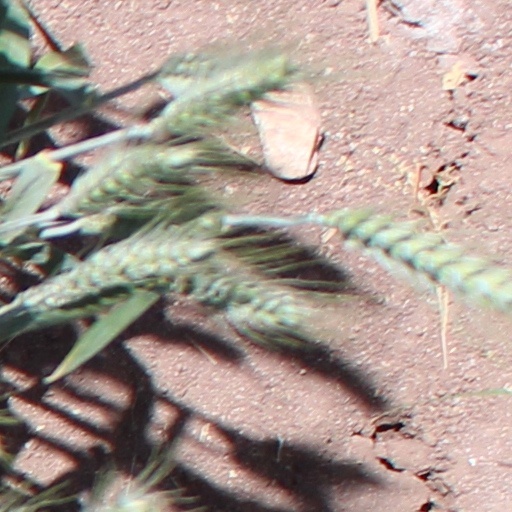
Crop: wheat